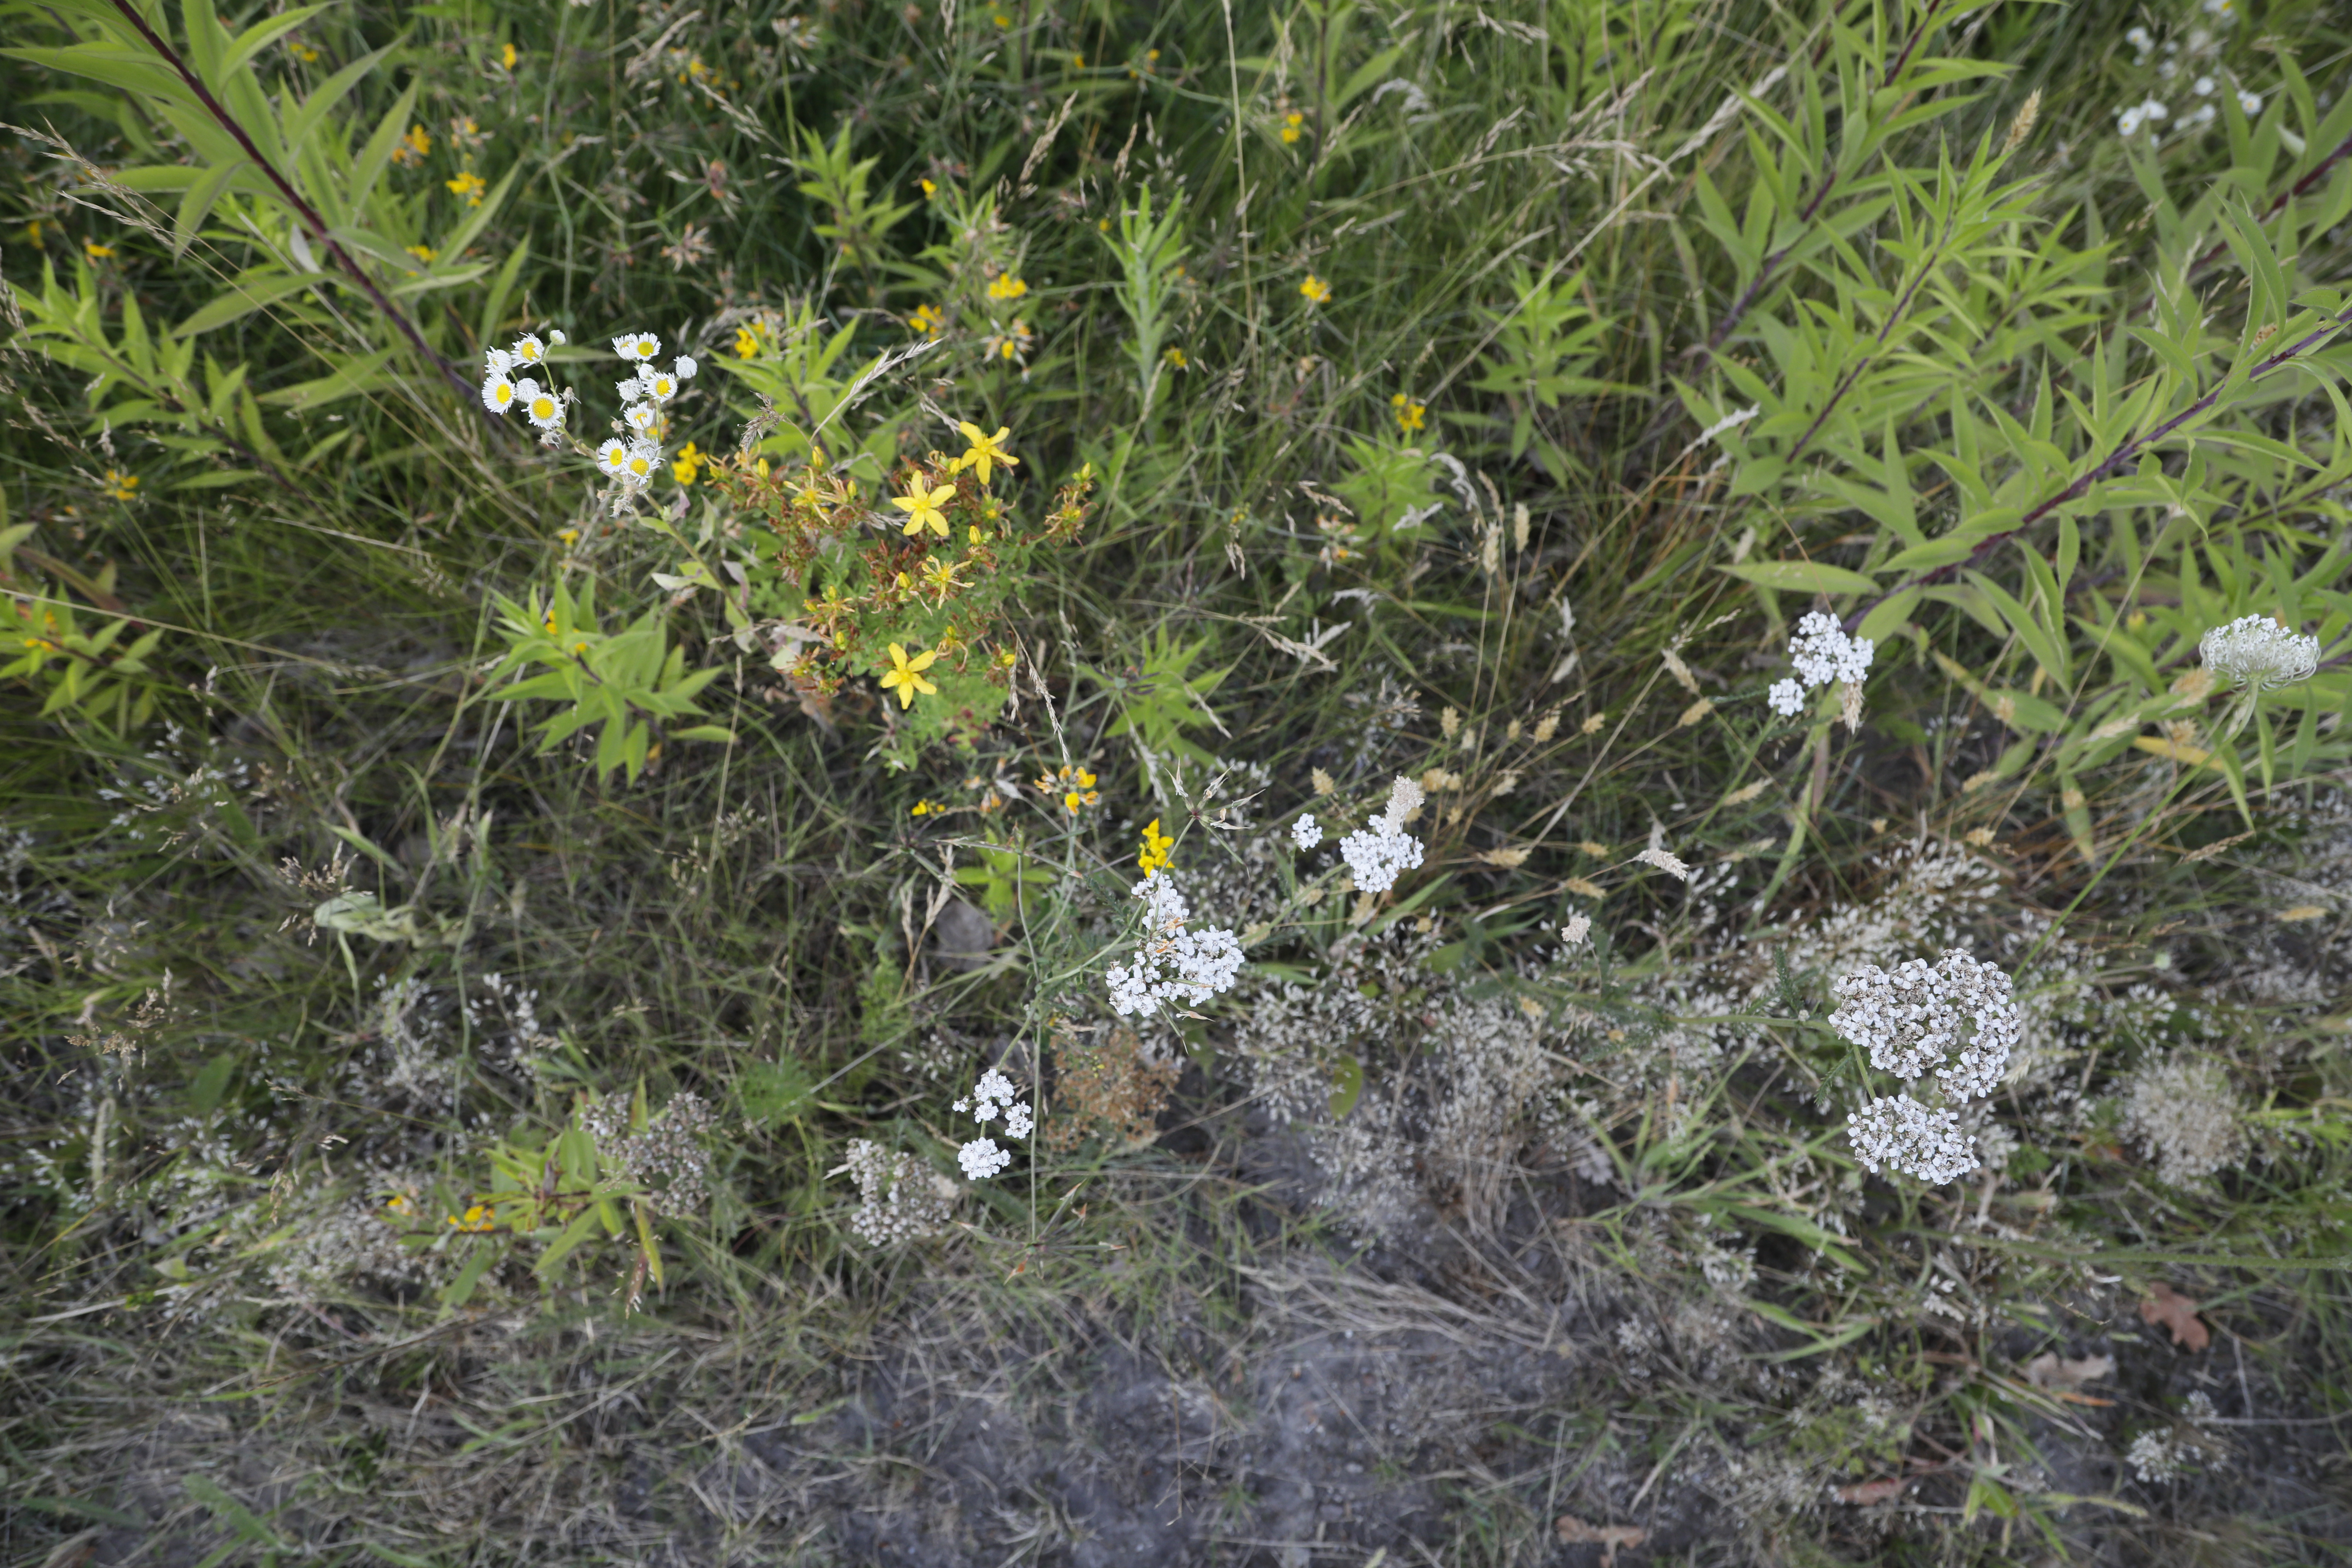
Plant species: Hypericum perforatum, Lotus corniculatus , Achillea millefolium, Erigeron annuus